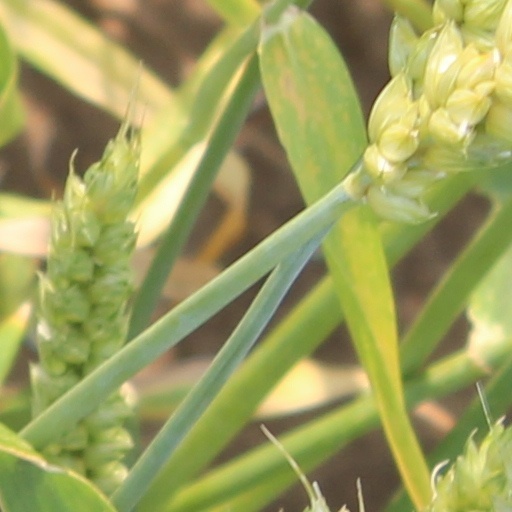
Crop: wheat